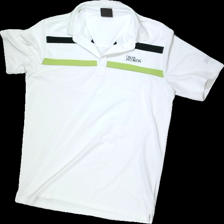
View: front
Type: T-shirt
Category: Men
Brand: Oscar Jacobsson
Colors: White, Green, Black
Material: 100% Polyester
Pattern: Striped
Cut: Regular
Size: L
Price range: 50-100
Recommended usage: Reuse
Description: White t-shirt with collar